Textron AirLand Scorpion

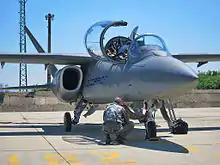
Textron AirLand Scorpion during pre-flight check at Bulgarian air base Graf Ignatievo

The Scorpion is a tandem-seat twinjet aircraft with an all-composite material fuselage designed for light attack and intelligence, surveillance, and reconnaissance missions. Production costs were minimized by using common commercial off the shelf technology, manufacturing resources and components developed for Cessna's business jets; such as the flap drive mechanism is from the Cessna Citation XLS and Cessna Citation Mustang, the aileron drive mechanism is from the Citation X. Textron AirLand calls the Scorpion an ISR/strike aircraft, instead of a "light attack" aircraft. The joint venture also states the Scorpion is intended to handle "non-traditional ISR" flights such as those performed by U.S. fighters in Iraq and Afghanistan. The Scorpion is designed to cheaply perform armed reconnaissance using sensors to cruise above 15,000 ft, higher than most ground fire can reach, and still be rugged enough to sustain minimal damage.